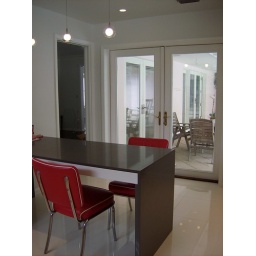
Red mid-century chairs were the perfect accent in this black and white kitchen. Note the &amp;quot;waterfall&amp;quot; black quartz countertop.